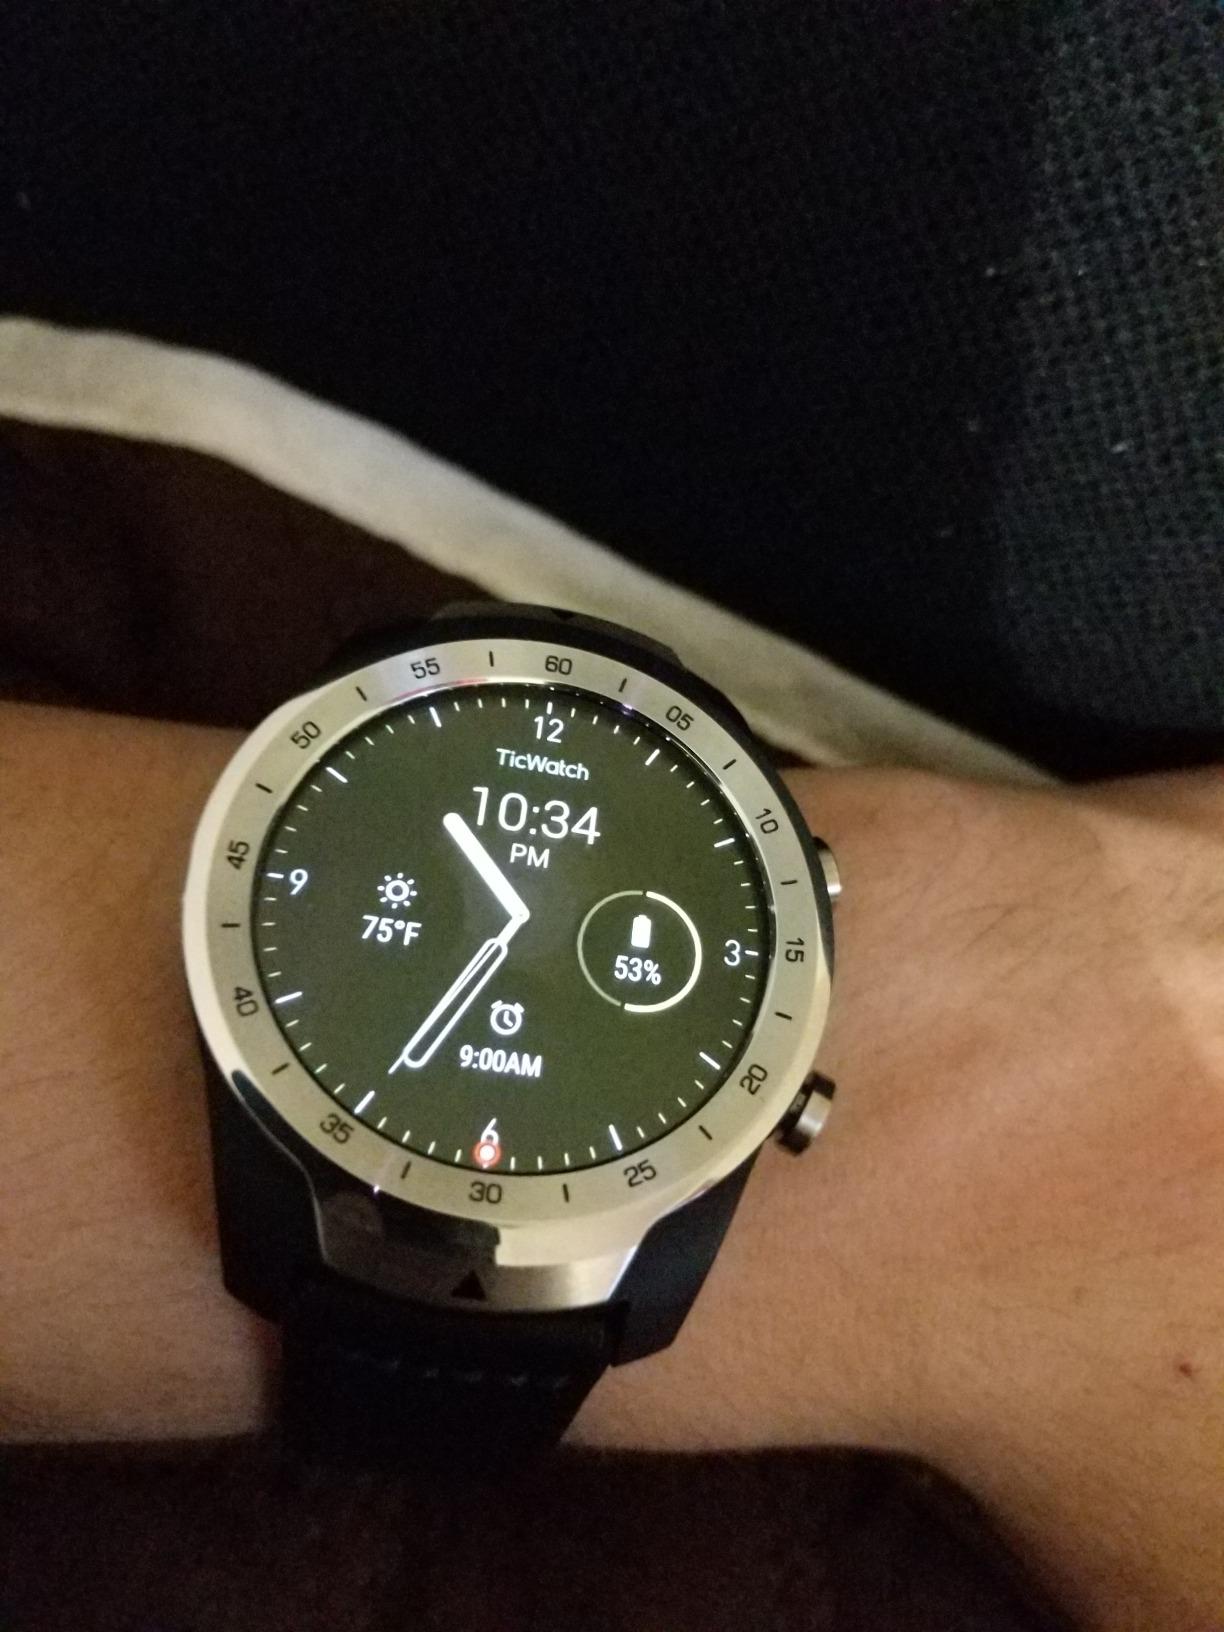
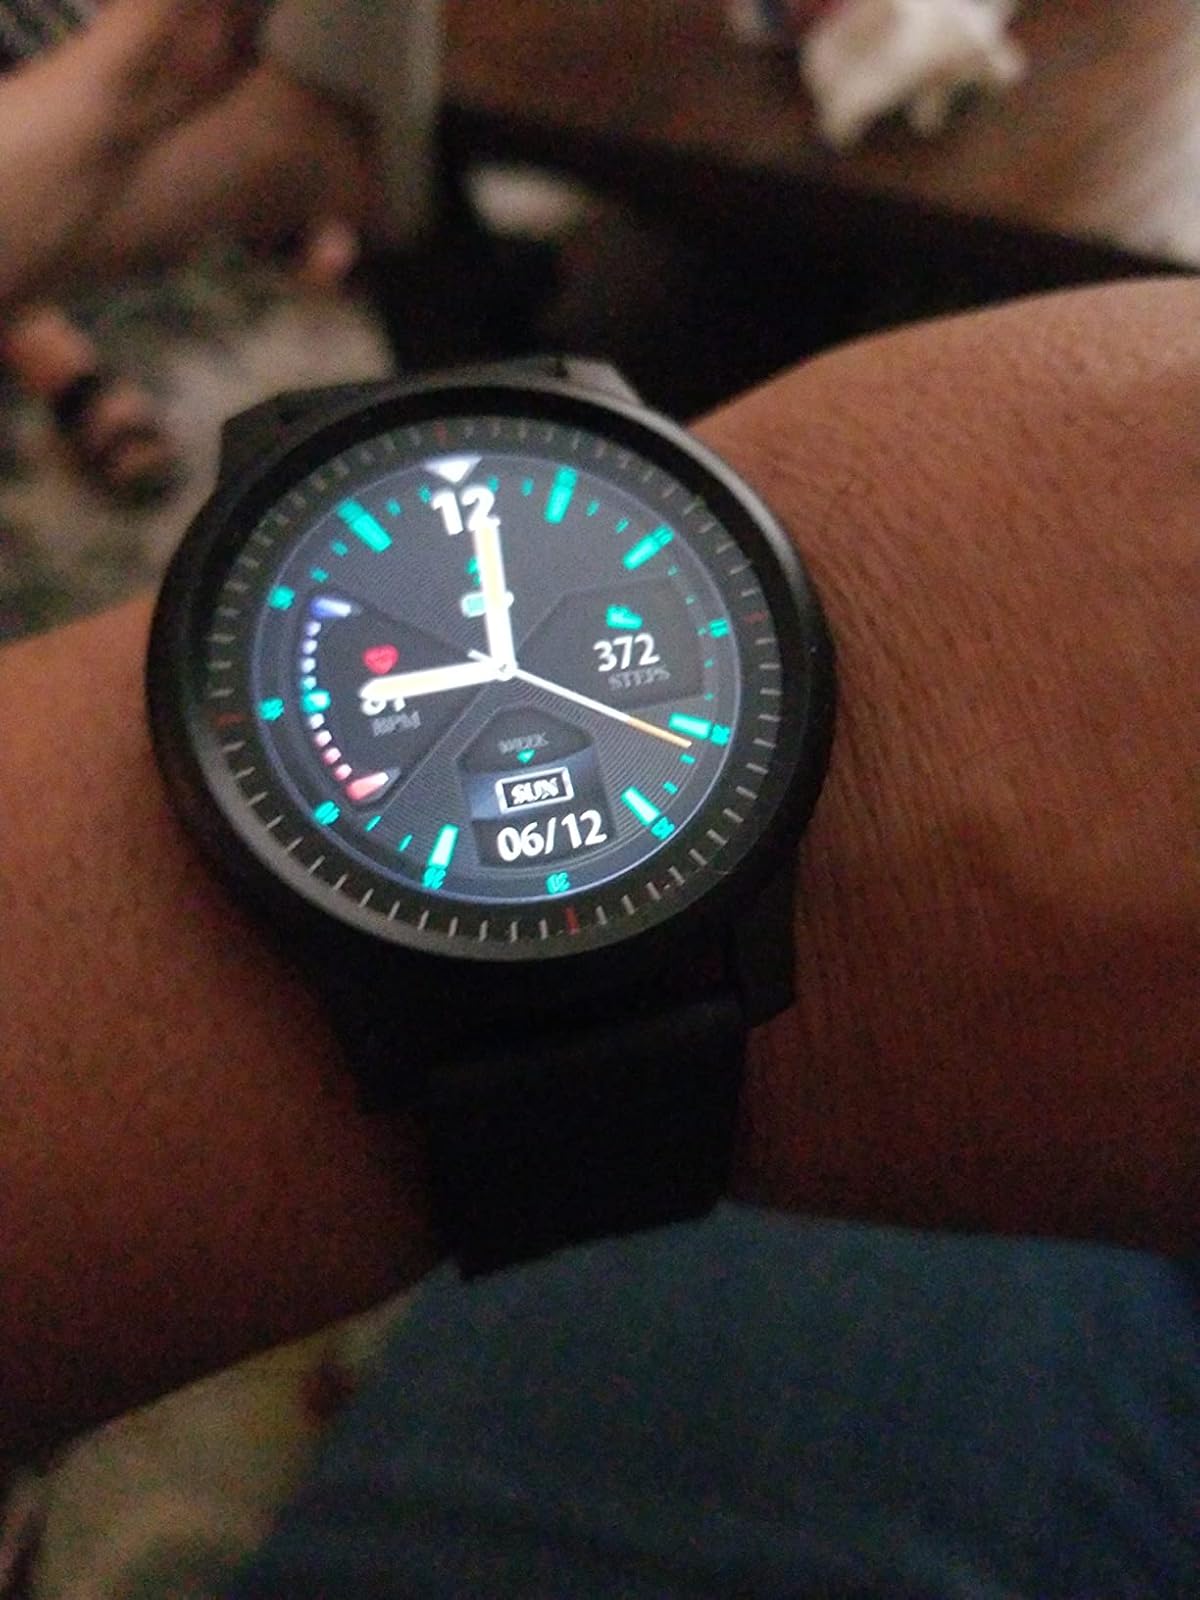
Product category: smartwatch
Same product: no